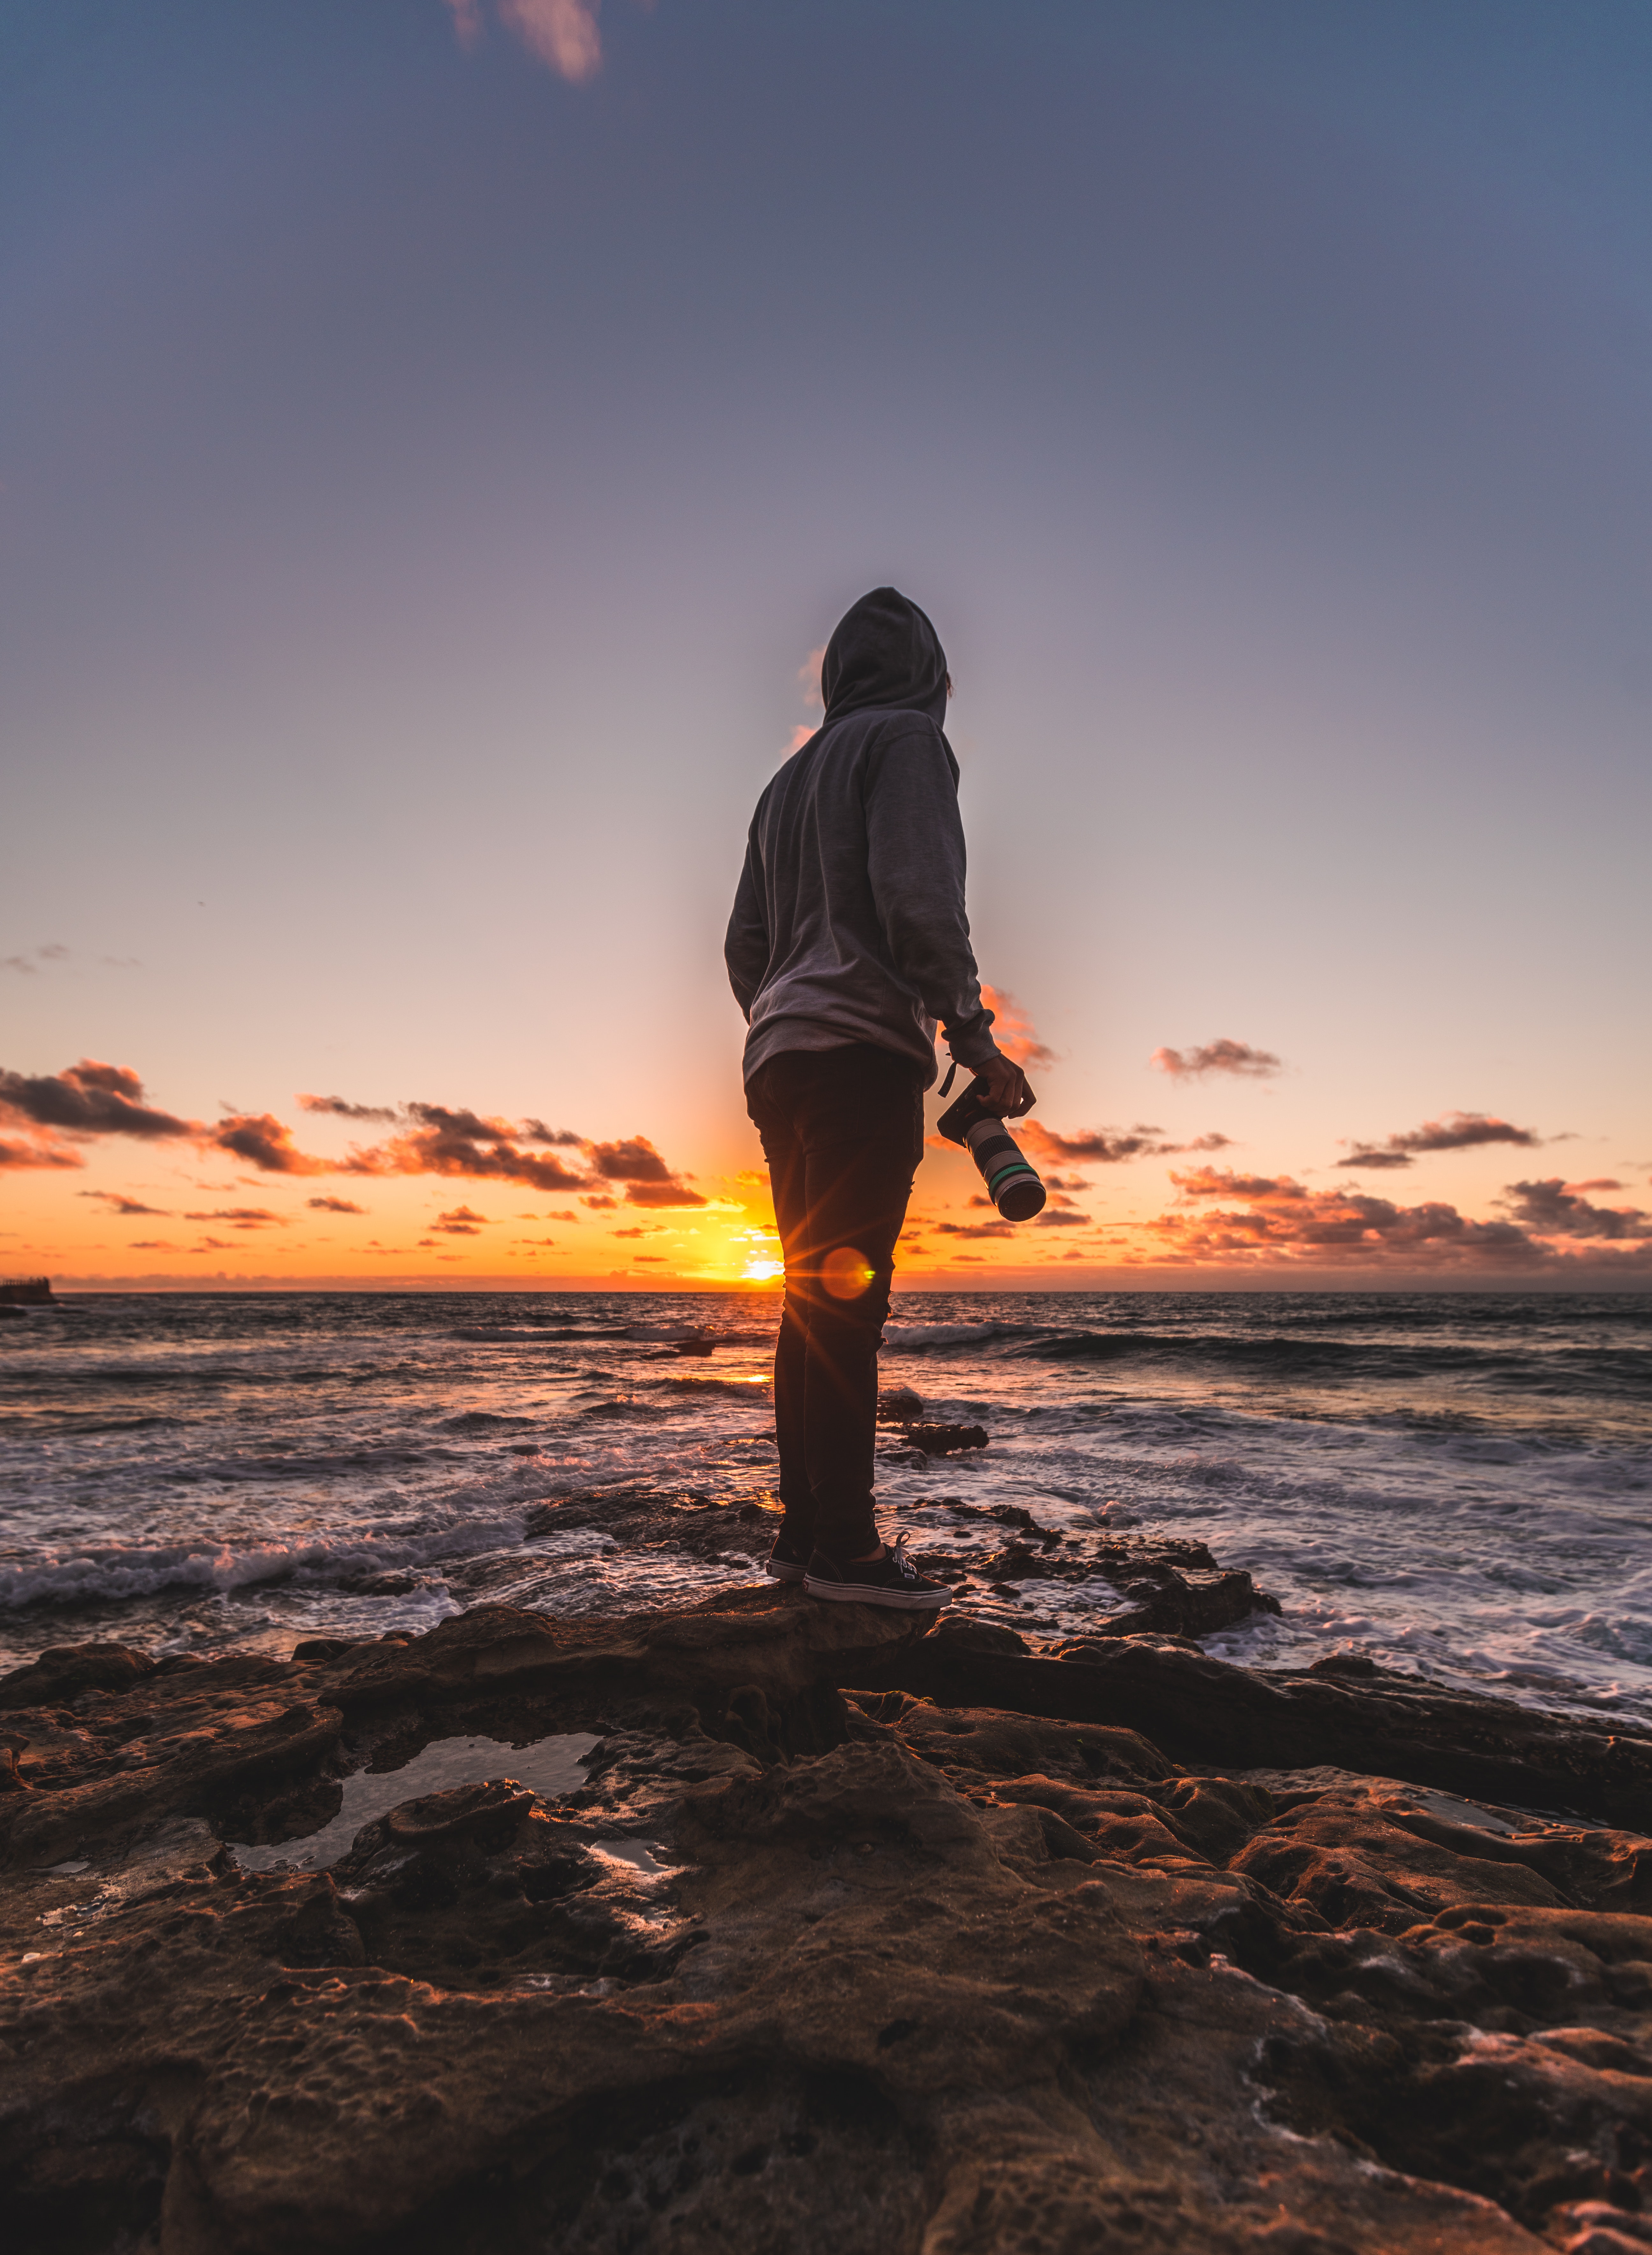
sky, horizon, sea, sunset, sunrise, water, wave, ocean, beach, cloud, shore, evening, standing, coast, vacation, tide, dusk, photography, fun, dawn, sun, sunlight, wind wave, landscape, reflection, happy, silhouette, tourism